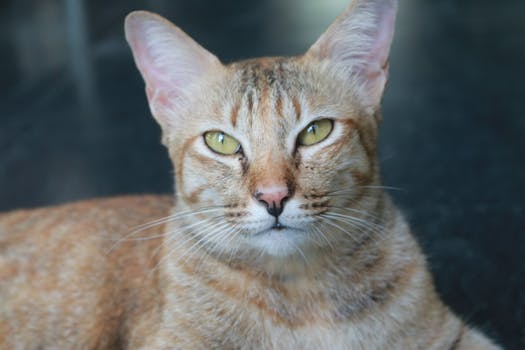
Label: No Watermark